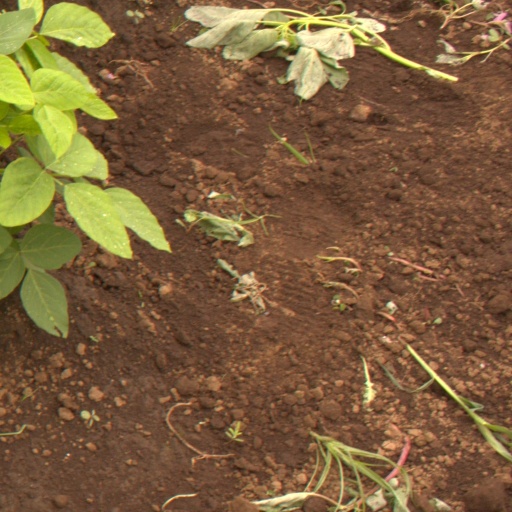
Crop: soybean